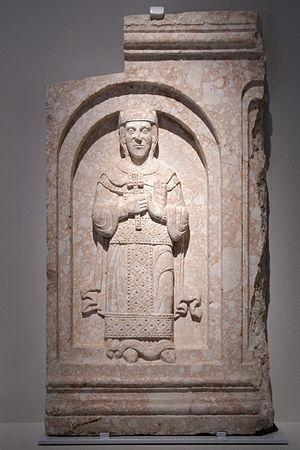
Bas-relief à l'effigie de sainte Anastasie provenant de la cathédrale de Zadar.